AstroFlight

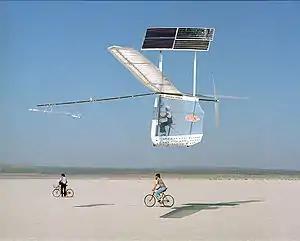
Gossamer Penguin

In 1979, DuPont sponsored Dr. Paul MacCready in his attempt to create a solar powered plane capable of carrying a human. The result was the "Gossamer Penguin" which had its first flight on May 16, 1980, in Shafter, California. It utilized the 600 watt solar panel used to power "Sunrise II" along with a production version Cobalt 40 motor. Thrust was via a three-stage transmission turning an 11' propeller at 120 rpm. Motor speed was 15,000 rpm. The success of "Gossamer Penguin" prompted DuPont to agree to sponsor a solar plane capable of crossing the English Channel. The "Dupont Solar Challenger" required three months to build the solar panels with their 16,128 cells. The setup was capable of 4000 watts at operating altitude and 2500 watts at sea level. A motor, specially designed for the project, turned 9000 rpm through a 22:1 belt-drive reduction unit, resulting in a propeller speed of about 400 rpm.